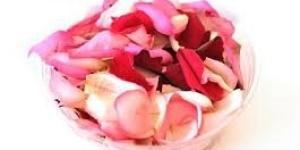
tortilla de petalos al bonilla